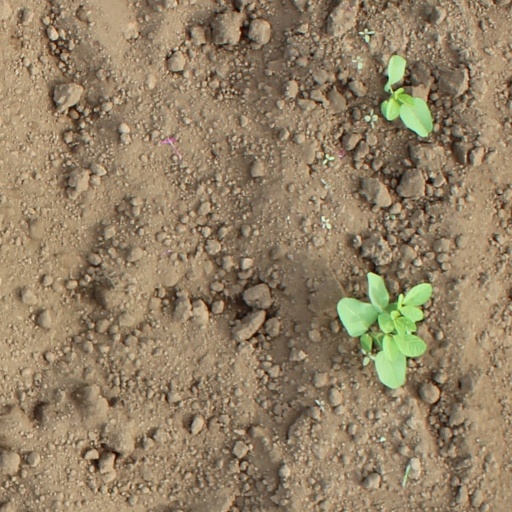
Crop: soybean